Evelina Mount

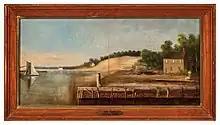
Evelina Mount, "The Dock House, Stony Brook," n.d., oil on canvas

Evelina also participated in plein-air painting, a popular artistic movement of her time. For example, her oil on canvas "The Dock House, Stony Brook", which was painted outdoors, reflects the spontaneity and freshness associated with works completed in the open air.